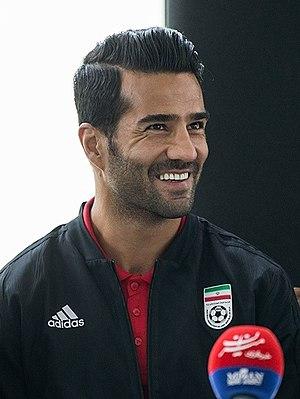
Masoud Soleimani Shojaei, né le 9 juin 1984 à Chiraz, est un footballeur international iranien. Il évolue au poste de milieu offensif au Tractor Sazi.